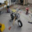
Label: motorcycle